Simplician

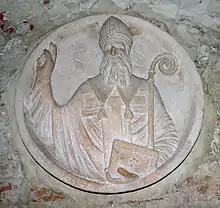
Relief tondo of Saint Simplician

Simplician was Bishop of Milan from 397 to 400 or 401 AD. He is honoured as a Saint in the Roman Catholic and Eastern Orthodox Churches and his feast day is August 14.